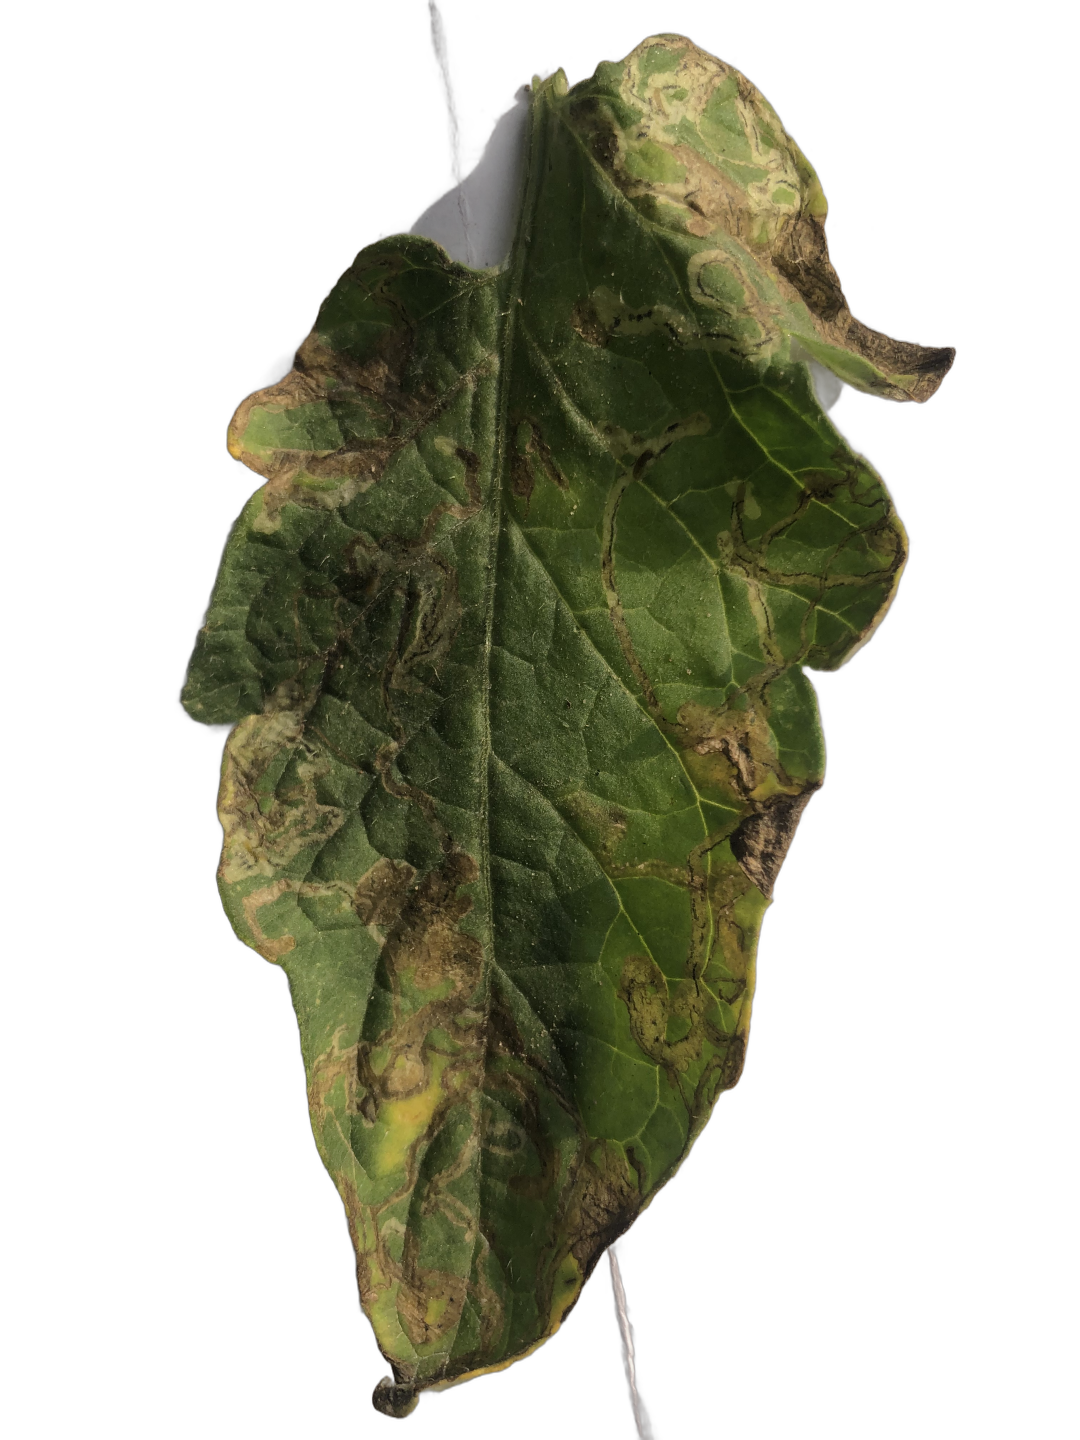
Crop: Tomato
Label: Spot